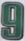
Number: 9